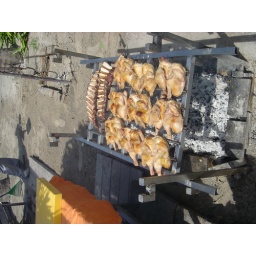
BBQ lunch at the BBQ house by the beach